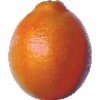
Label: Tangelo 1